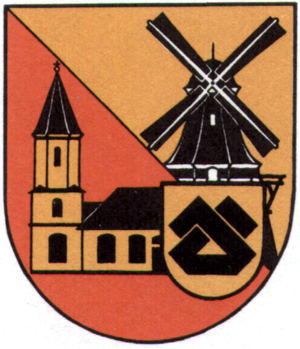
Martfeld est une commune allemande de l'arrondissement de Diepholz, land de Basse-Saxe.